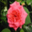
Label: rose